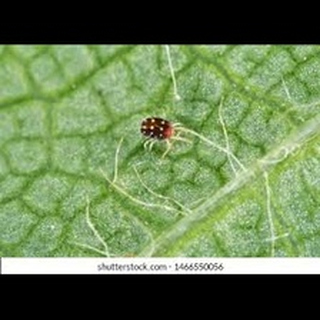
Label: wheat_mite